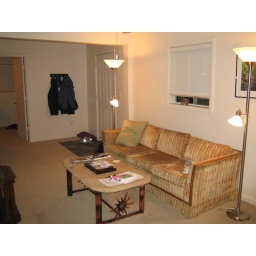
Both floor lamps and the coat hanger I put on the wall by the door.